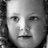
Emotion: neutral